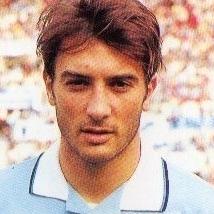
Age: 23